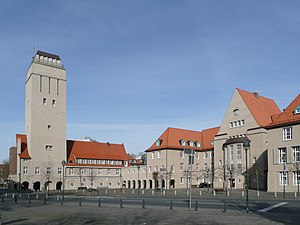
Delmenhorst
Delmenhorst er en by i Tyskland i delstaten Niedersachsen med omkring 75.000 indbyggere. Byen ligger mellem Bremen og Oldenburg.